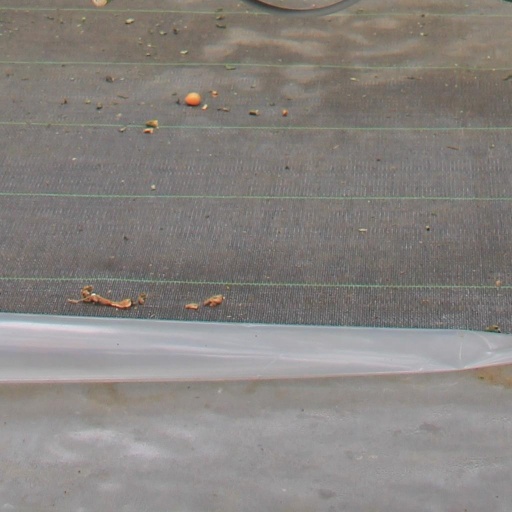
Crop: tomato